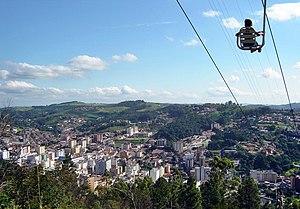
Serra Negra est une municipalité brésilienne de l'État de São Paulo et la Microrégion d'Amparo.